Paul Chomnycky

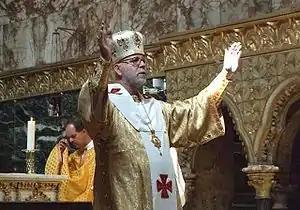

Paul Patrick Chomnycky, OSBM (born 19 May 1954) is a bishop of the Ukrainian Catholic Church and the current bishop of the Diocese of Stamford, Connecticut.